Tony Adamowicz

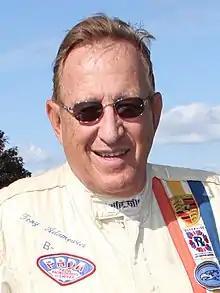
Adamowicz at Watkins Glen International in 2010

Anthony Peter Adamowicz (May 2, 1941 – October 10, 2016) was an American racing driver, active from 1963 until his death. He won the Under 2-Liter class of the 1968 Trans-Am Championship and the 1969 SCCA Continental Championship.